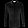
Label: Shirt